Deseret Chemical Depot

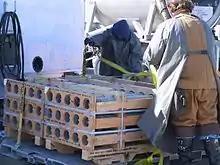
A pallet of M55 VX Nerve Agent-filled Rockets are prepared for transport from DCD's chemical agent storage area to the nearby Tooele Chemical Agent Disposal Facility for destruction

, 7,593 tons (6,888 metric tons) of chemical weapons have been destroyed using incineration. All sarin (GB) was destroyed by March 2002 and all VX by June 2005. In 2006, the facility was changed-over to handle destruction of mustard gas in ton-sized containers. By March 15, 2009, 3,216 ton containers and 54,453 projectiles of mustard gas had been destroyed (51.5% of Deseret's mustard agent stockpile). The last explosively configured mustard gas munition was reported destroyed in May 2010. All tabun (GA) was destroyed by November 10, 2011. All disposal operations concluded January 21, 2012.